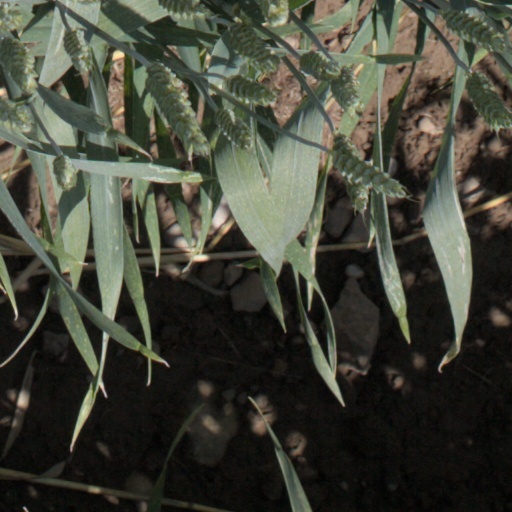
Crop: wheat